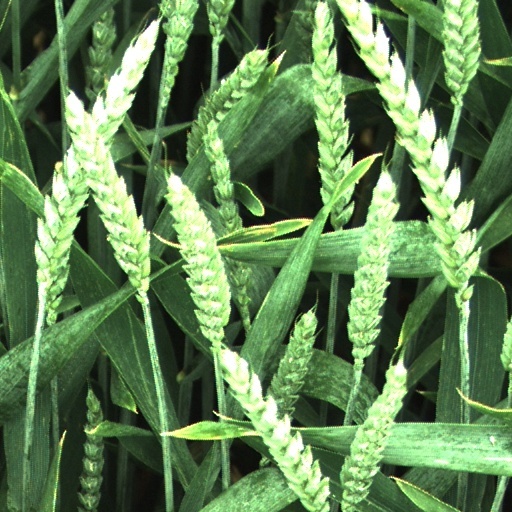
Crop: wheat